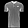
Label: T - shirt / top